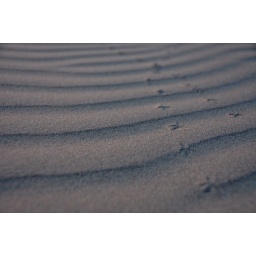
small tracks from a bird in the sand waves